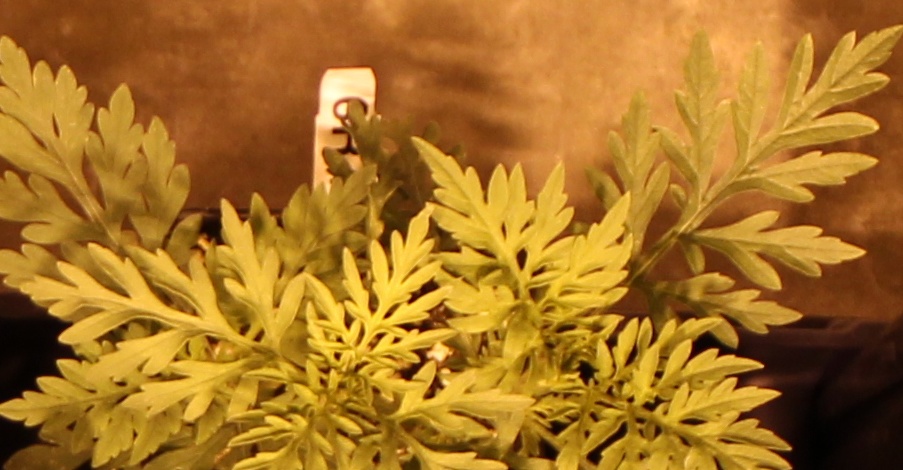
Label: Ragweed